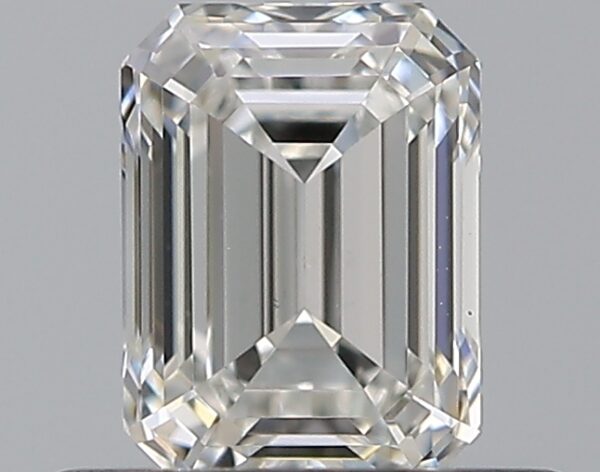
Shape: emerald
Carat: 0.5
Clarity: VS1
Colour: G
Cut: EX
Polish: EX
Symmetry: EX
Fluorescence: N
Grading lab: GIA
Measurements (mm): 5.11 x 3.78 x 2.59